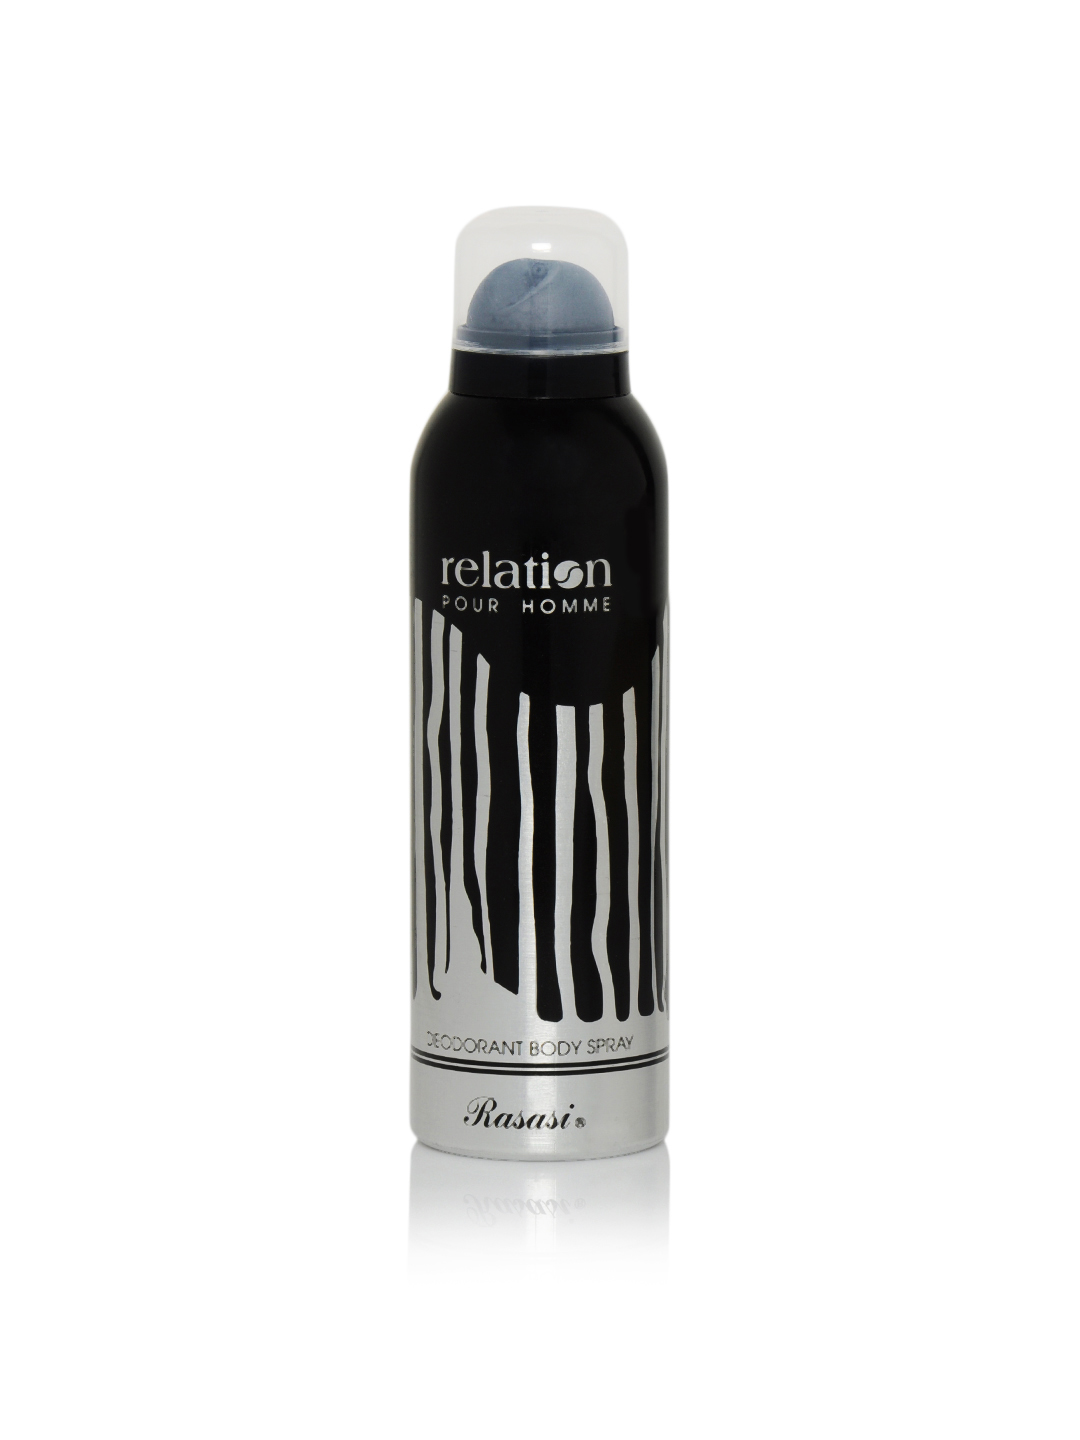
Rasasi Men Relation Deo
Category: Personal Care / Fragrance / Deodorant
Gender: Men
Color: Black
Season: Spring 2017
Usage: Casual